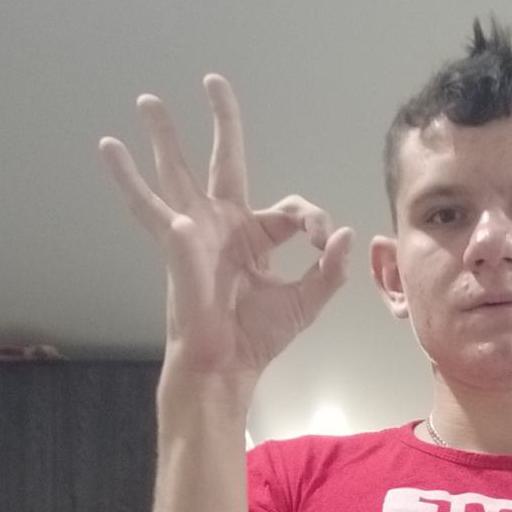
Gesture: ok